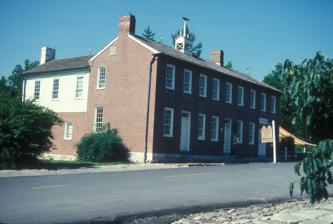
Building: J. Huston Tavern
Country: United States of America
Year built: 1834
United States historic place Arrow Rock Tavern U.S. National Register of Historic Places U.S. Historic district Contributing property Arrow Rock Tavern, January 2007 Show map of Missouri Show map of the United States Location Main St., Arrow Rock, Missouri Coordinates 39°4′3″N 92°56′42″W / 39.06750°N 92.94500°W / 39.06750; -92.94500 Area less than one acre Built 1834 ( 1834 ) Built by Huston, Joseph Architectural style Federal NRHP reference No. 72000729 Added to NRHP February 23, 1972 J. Huston Tavern , also known as the Arrow Rock Tavern and The Old Tavern , is a historic tavern building located at Arrow Rock , Saline County, Missouri . It was built in 1834 by Judge Joseph Huston, and is a 2 1/2-story, Federal style brick building.  A store with a second-floor ballroom was added in 1840. The tavern is the oldest continuously serving restaurant west of the Mississippi River . It was added to the National Register of Historic Places in 1972. It is located in the Arrow Rock Historic District . References